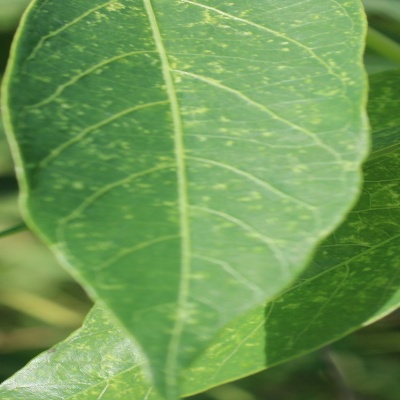
Crop: Cassava
Condition: green mite